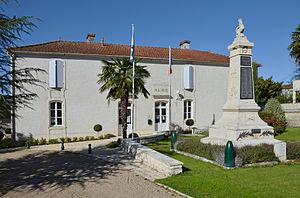
Mairie de Meursac, Charente-Maritime, France.
Meursac est une commune du Sud-Ouest de la France située dans le département de la Charente-Maritime. Ses habitants sont appelés les Meursacais et les Meursacaises.